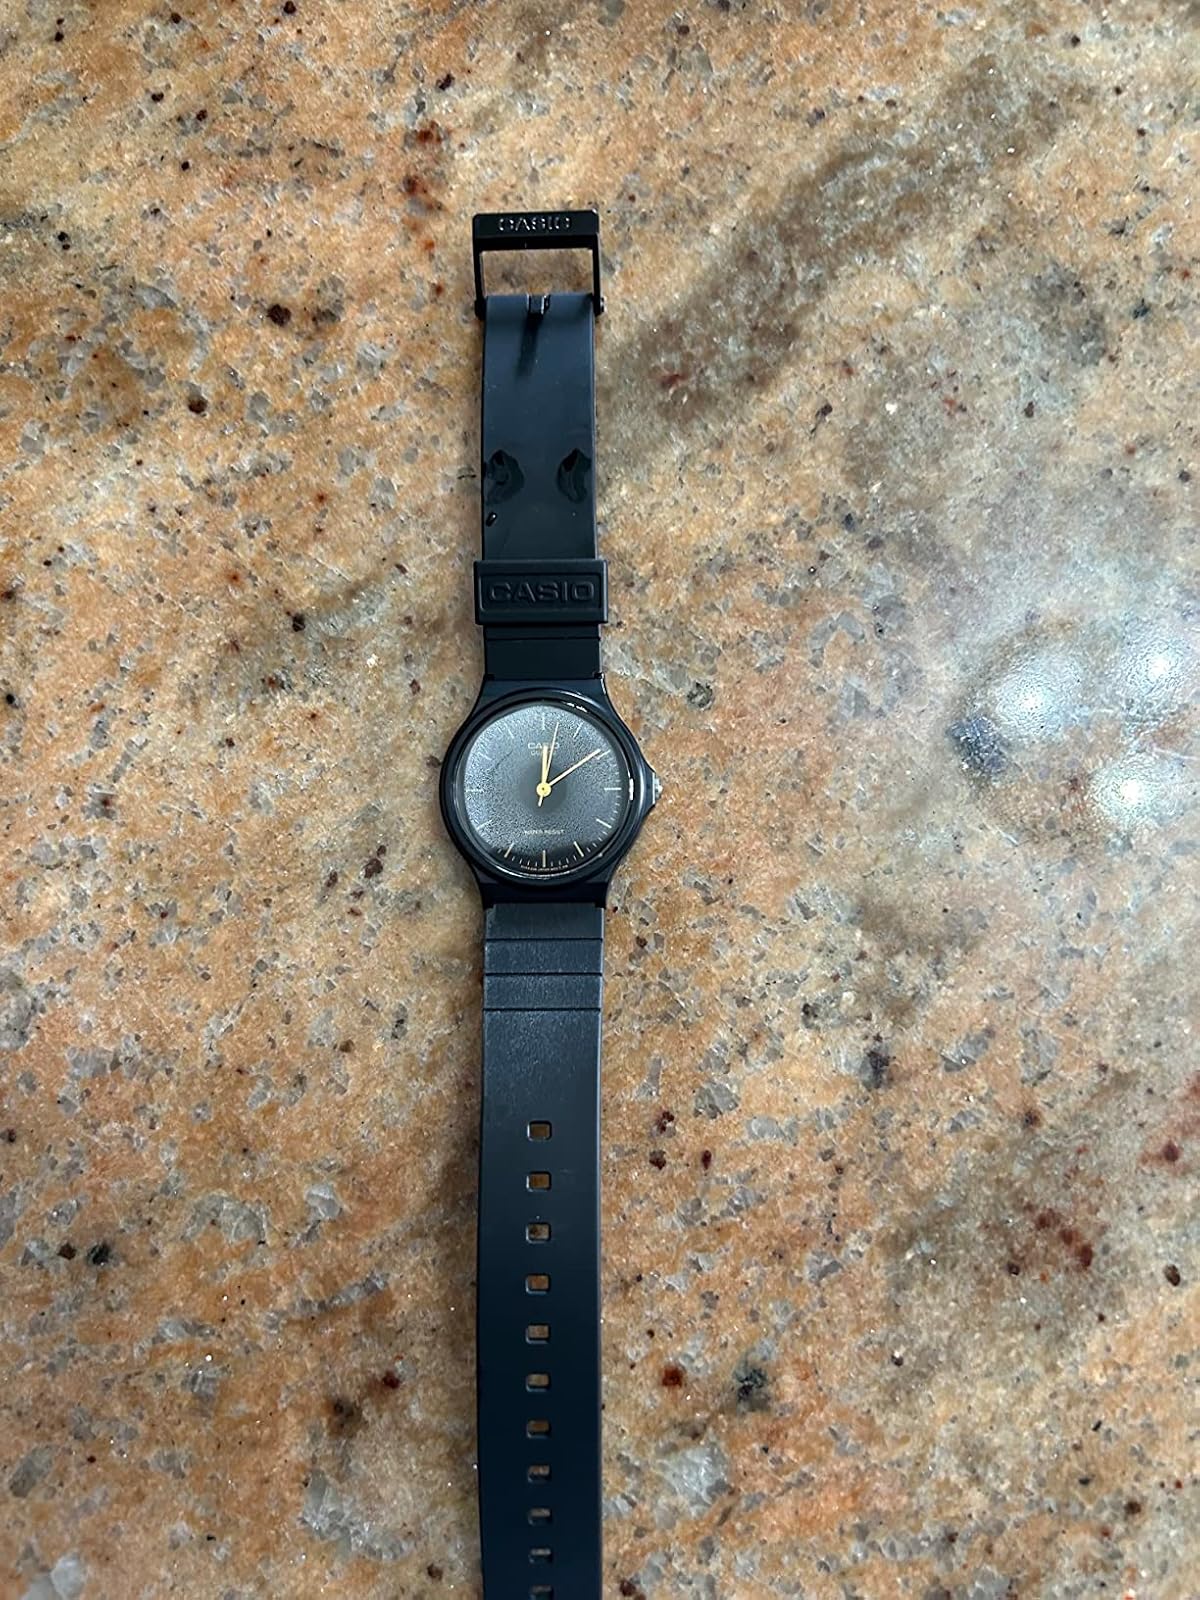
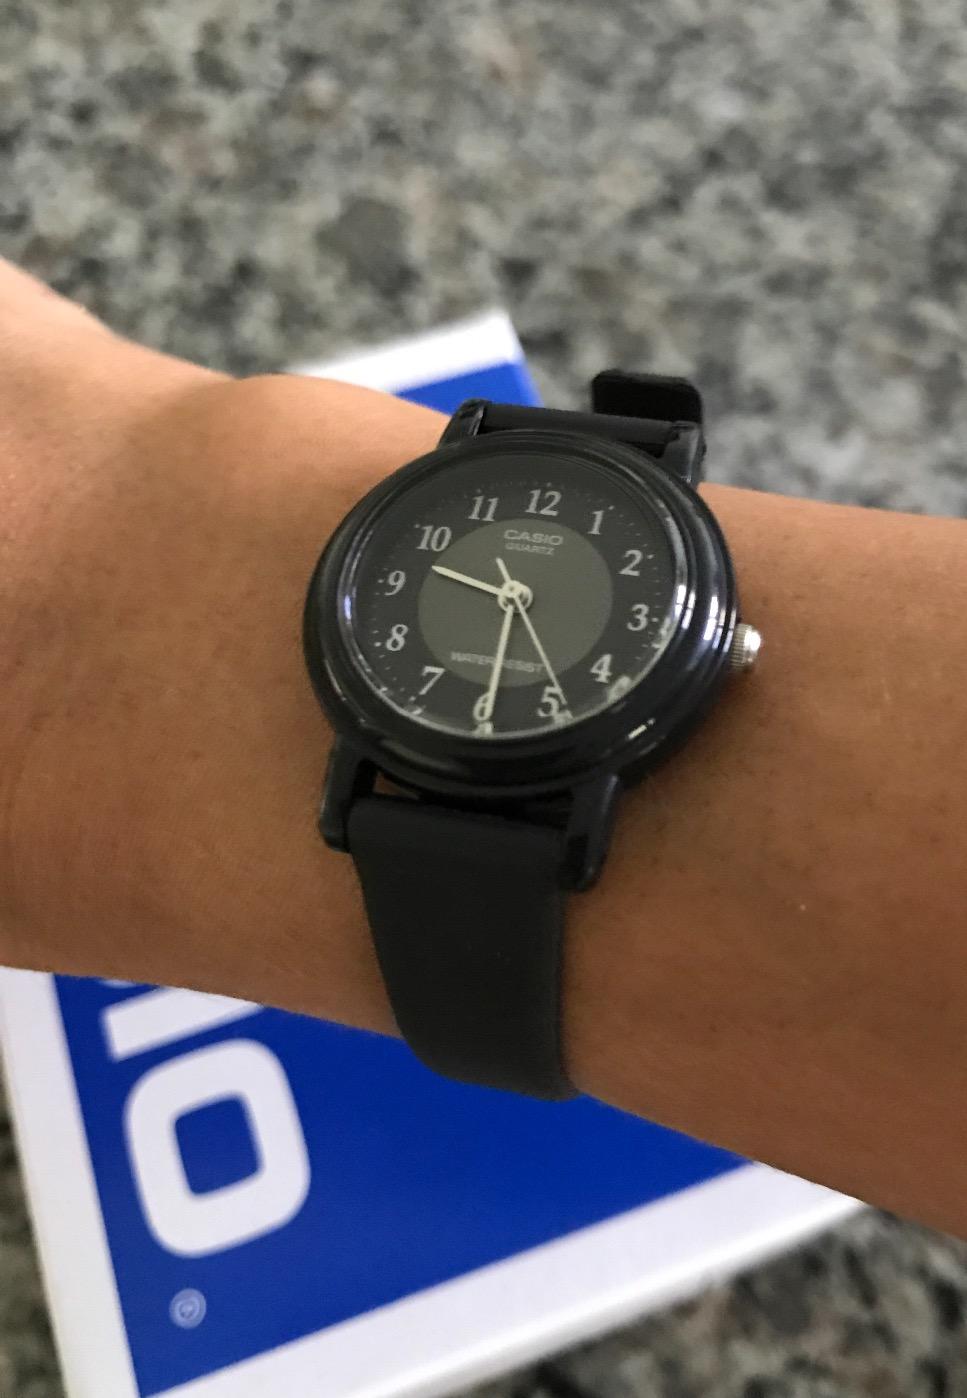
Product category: accessories_watch
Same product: no